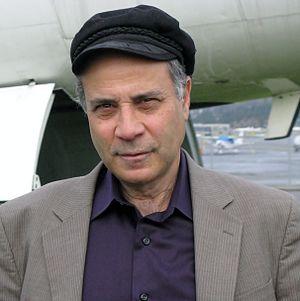
Robert Zubrin, né le 19 avril 1952, est un ingénieur américain, expert en systèmes de propulsion spatiale.